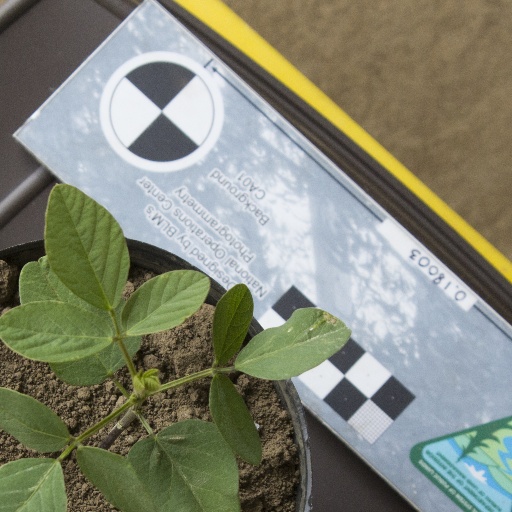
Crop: soybean